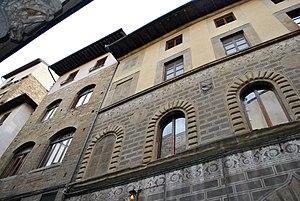
Sir Horace Mann, premier baronnet KB, était un diplomate britannique en poste de longue date à Florence.